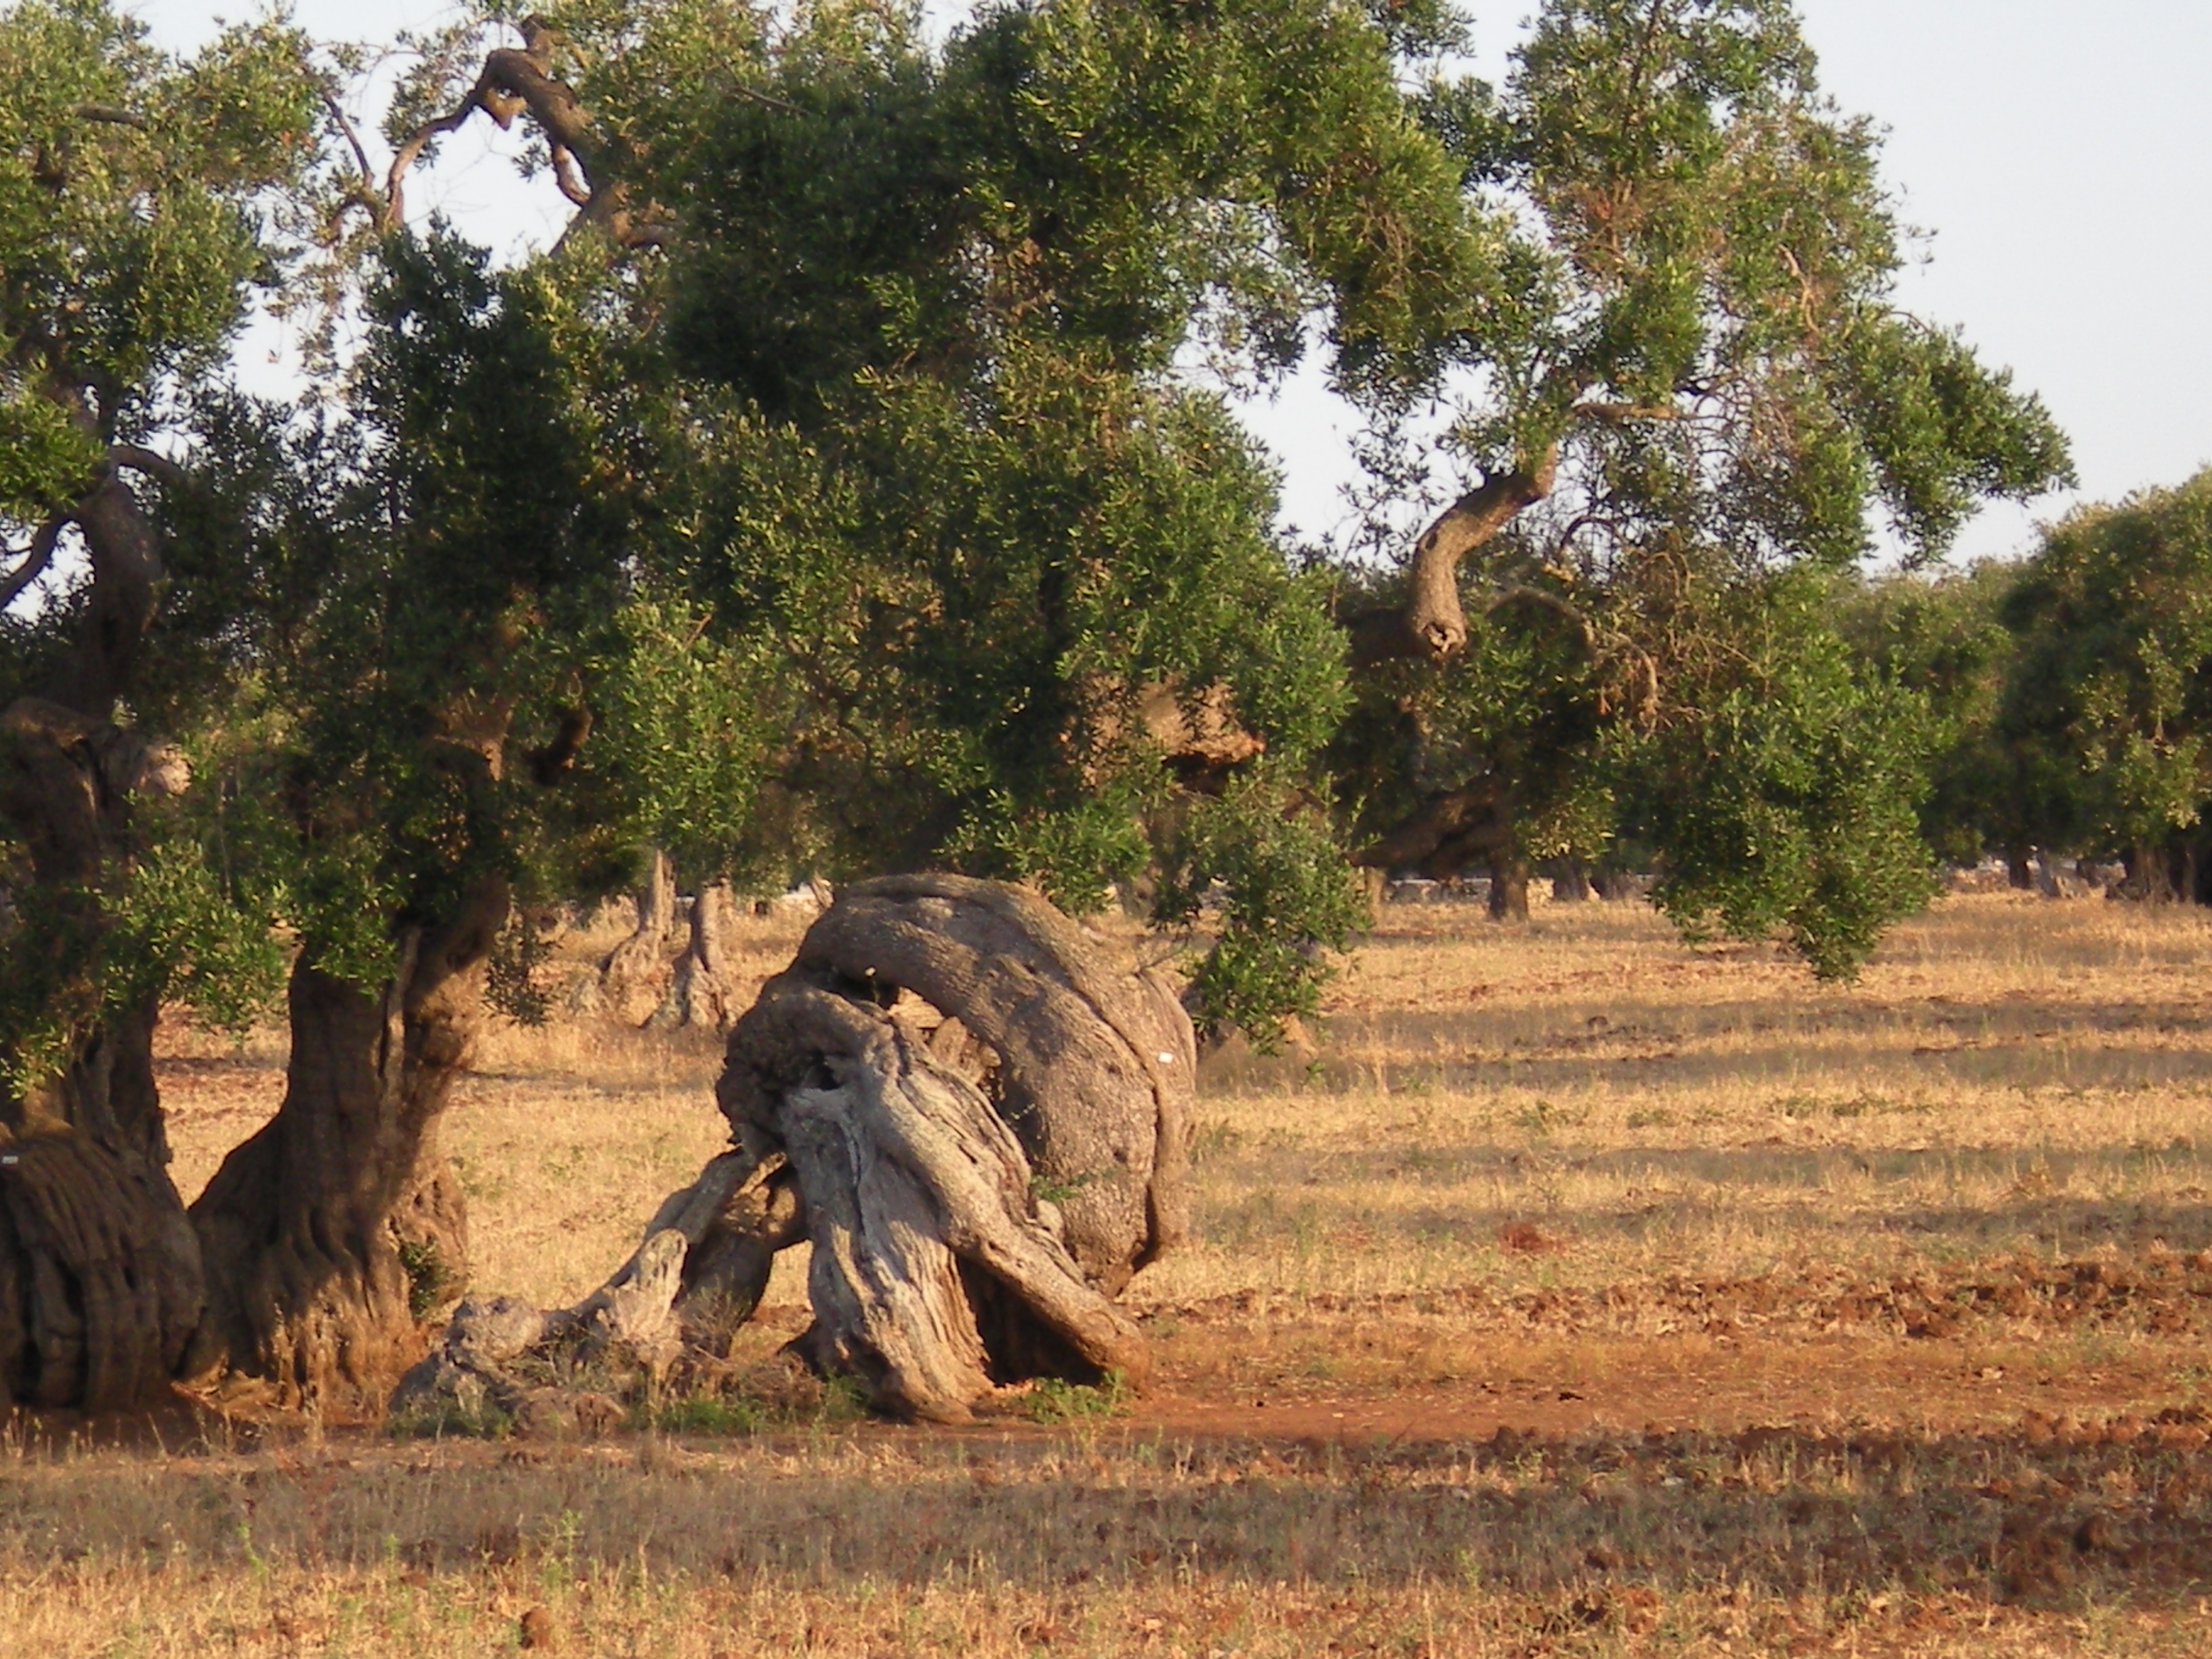
tree, wildlife, jungle, fauna, savanna, plain, elephant, trees, safari, ecosystem, olive tree, secular, elephants and mammoths